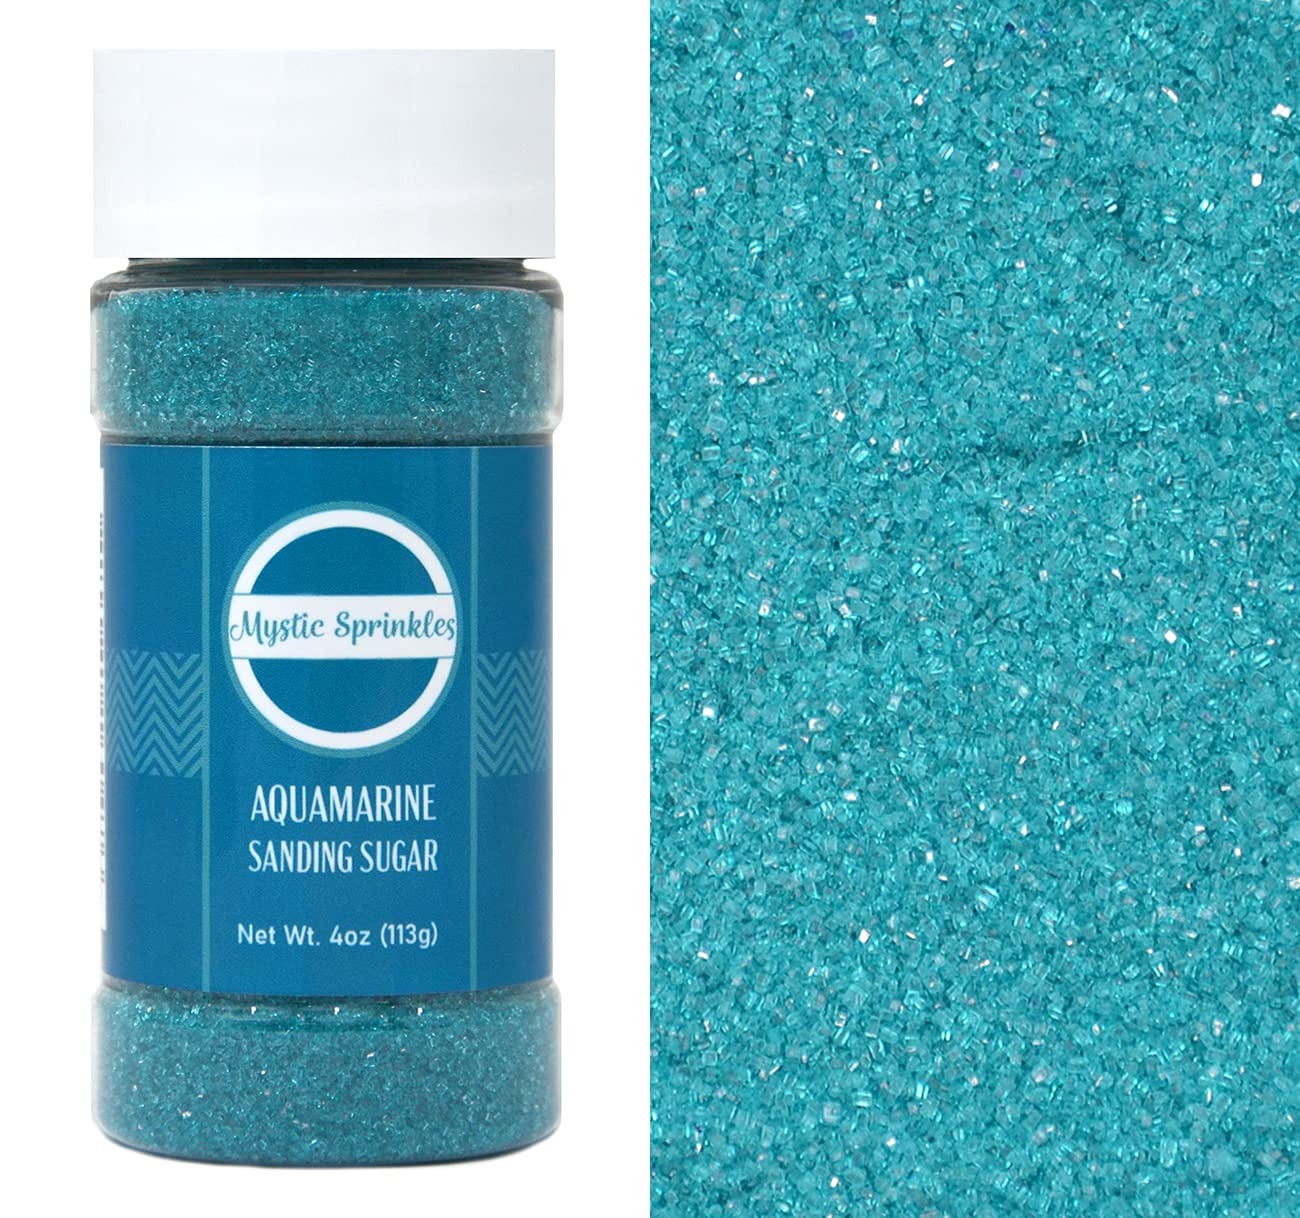
Item Name: Mystic Sprinkles Sanding Sugar 4oz Bottles (Aquamarine - Teal Sanding Sugar 4oz)
Bullet Point 1: Gorgeous Sanding Sugars in Various Colors
Bullet Point 2: 4oz Bottle
Bullet Point 3: Made in the USA
Bullet Point 4: Makes a GREAT gift!
Product Description: Sanding Sugars from Mystic Sprinkles are just what you need to take all of your treats to the next level! These 4oz bottles in various gorgeous colors are ready to top cookies, cupcakes, brownies, ice cream and more!
Value: 1.0
Unit: Count

Price: 9.99